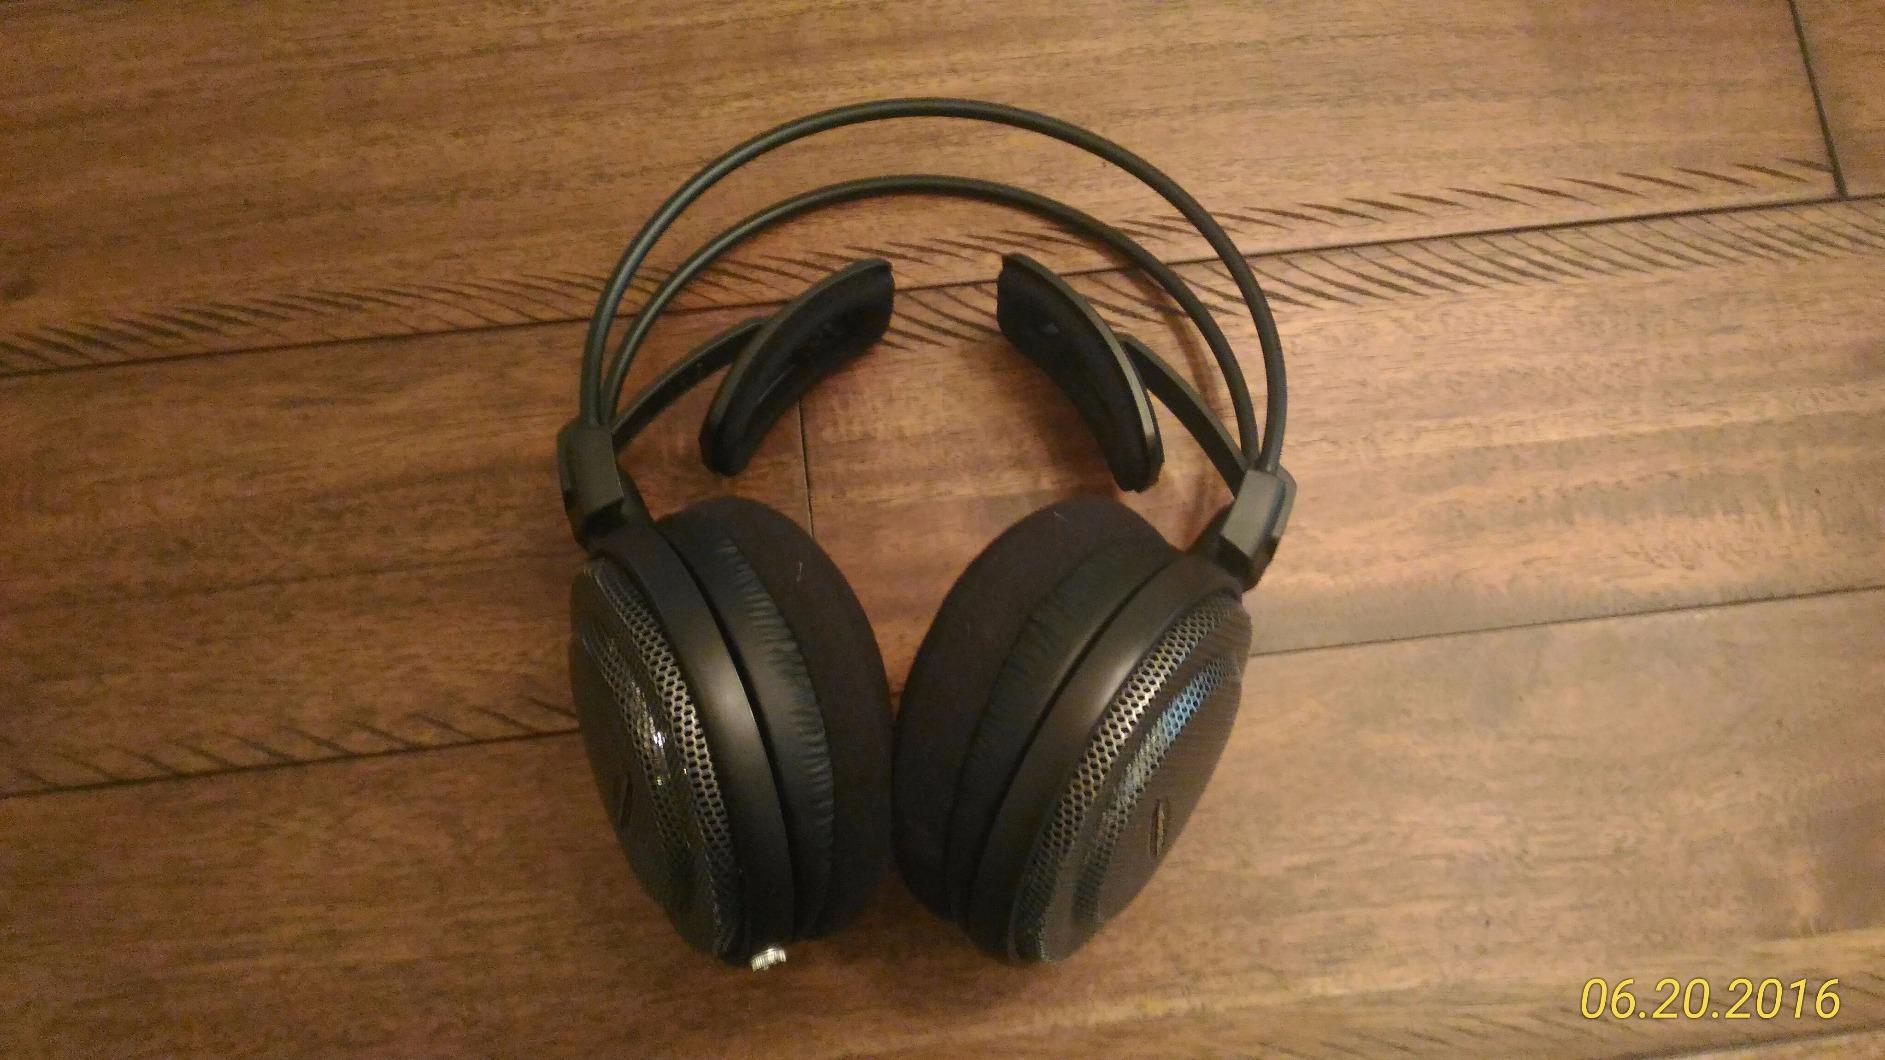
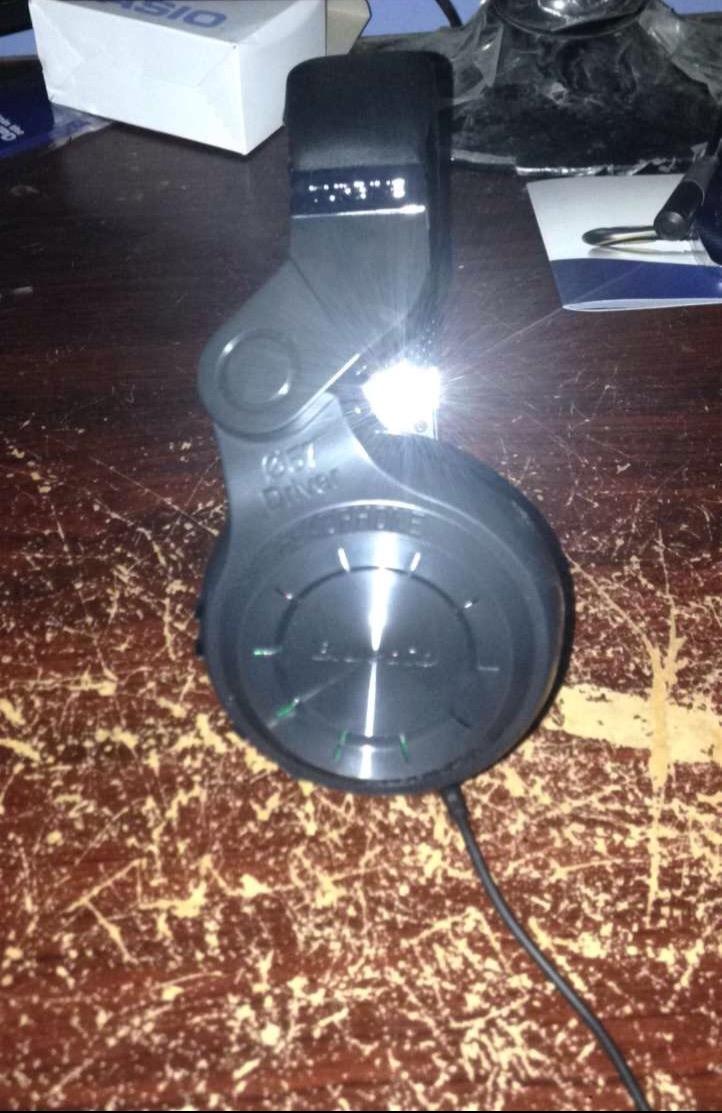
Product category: headphones
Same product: no